Torrey Smith

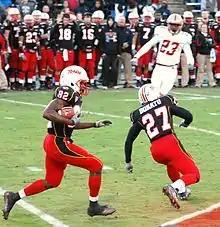
Smith advances the ball against Boston College

After the season, the Atlantic Coast Sports Media Association named Smith to the All-ACC second team as both a wide receiver and return specialist. "Phil Steele's" and "The Sporting News" named him to their All-ACC first teams as a wide receiver. "Phil Steele's" and Rivals.com named him to their All-ACC second teams as a kick returner. Smith submitted his name to a panel of NFL scouts after the season, which evaluated him as a third- or fourth-round selection in the 2010 NFL draft.